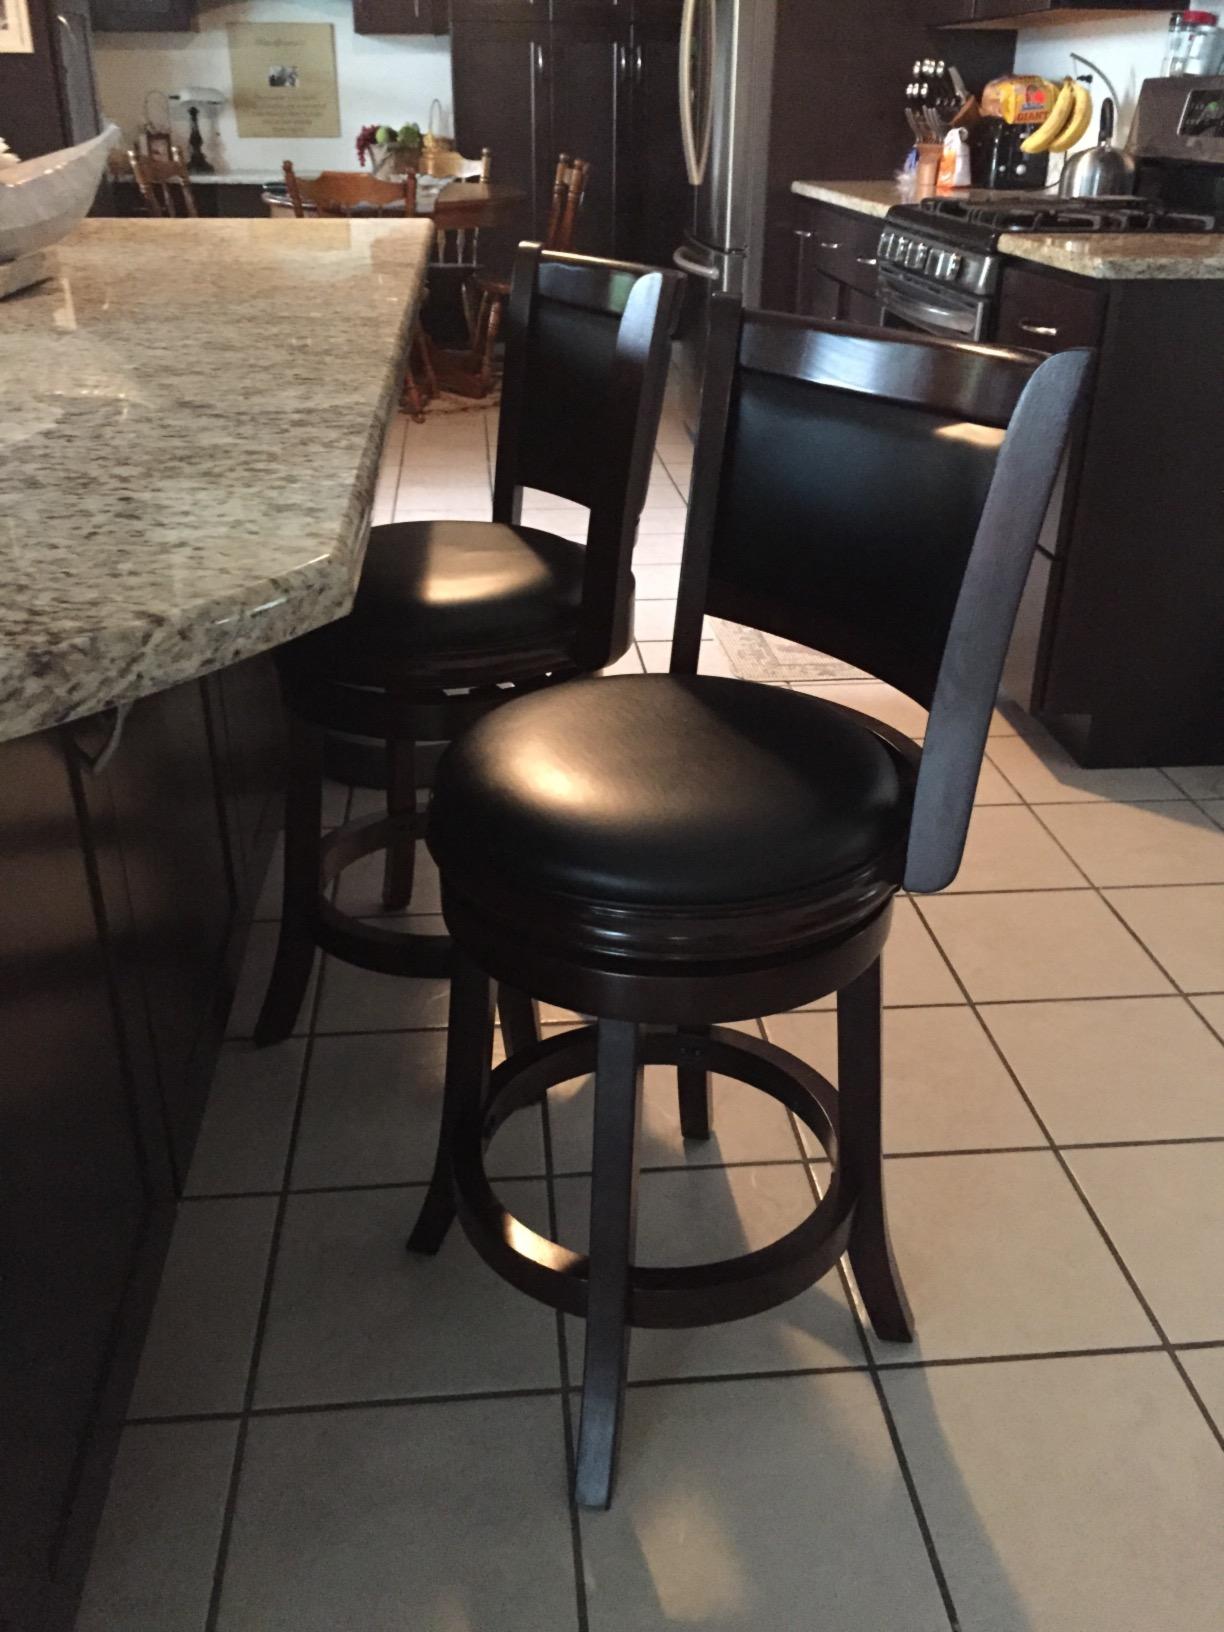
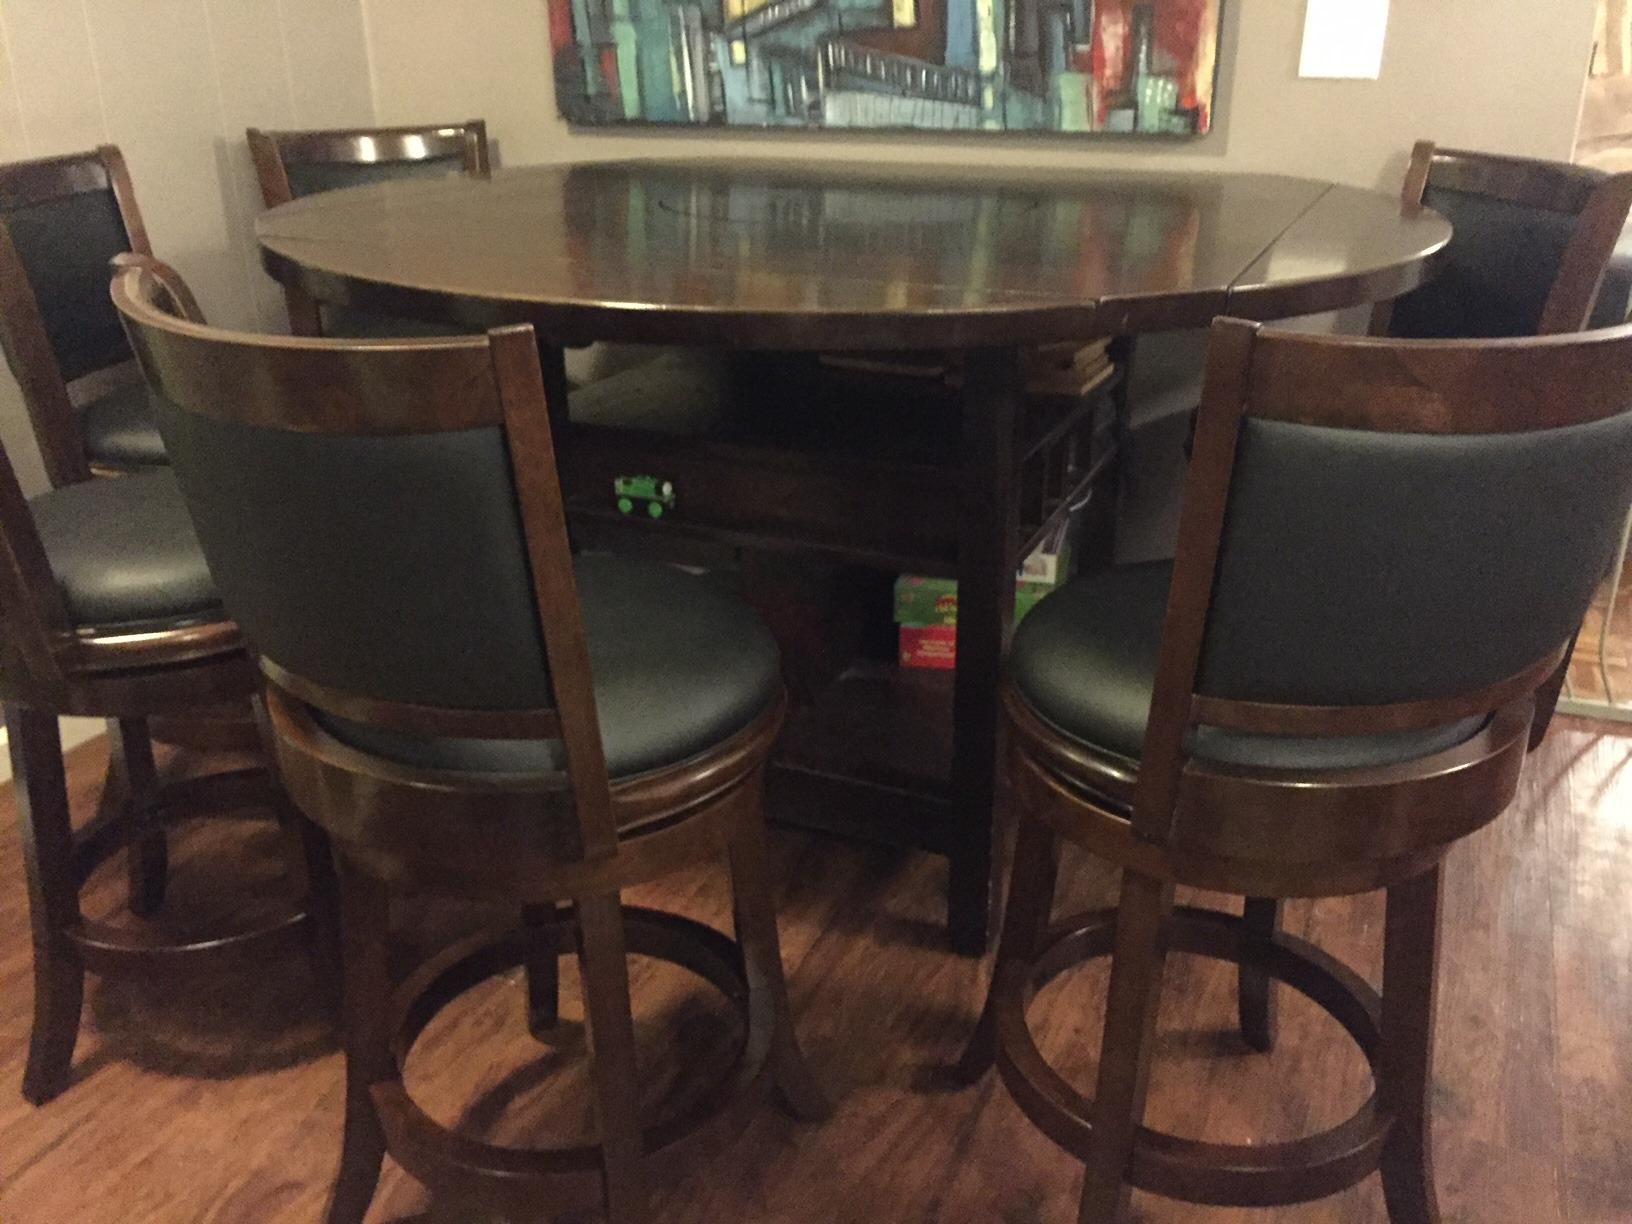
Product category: stool
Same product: yes